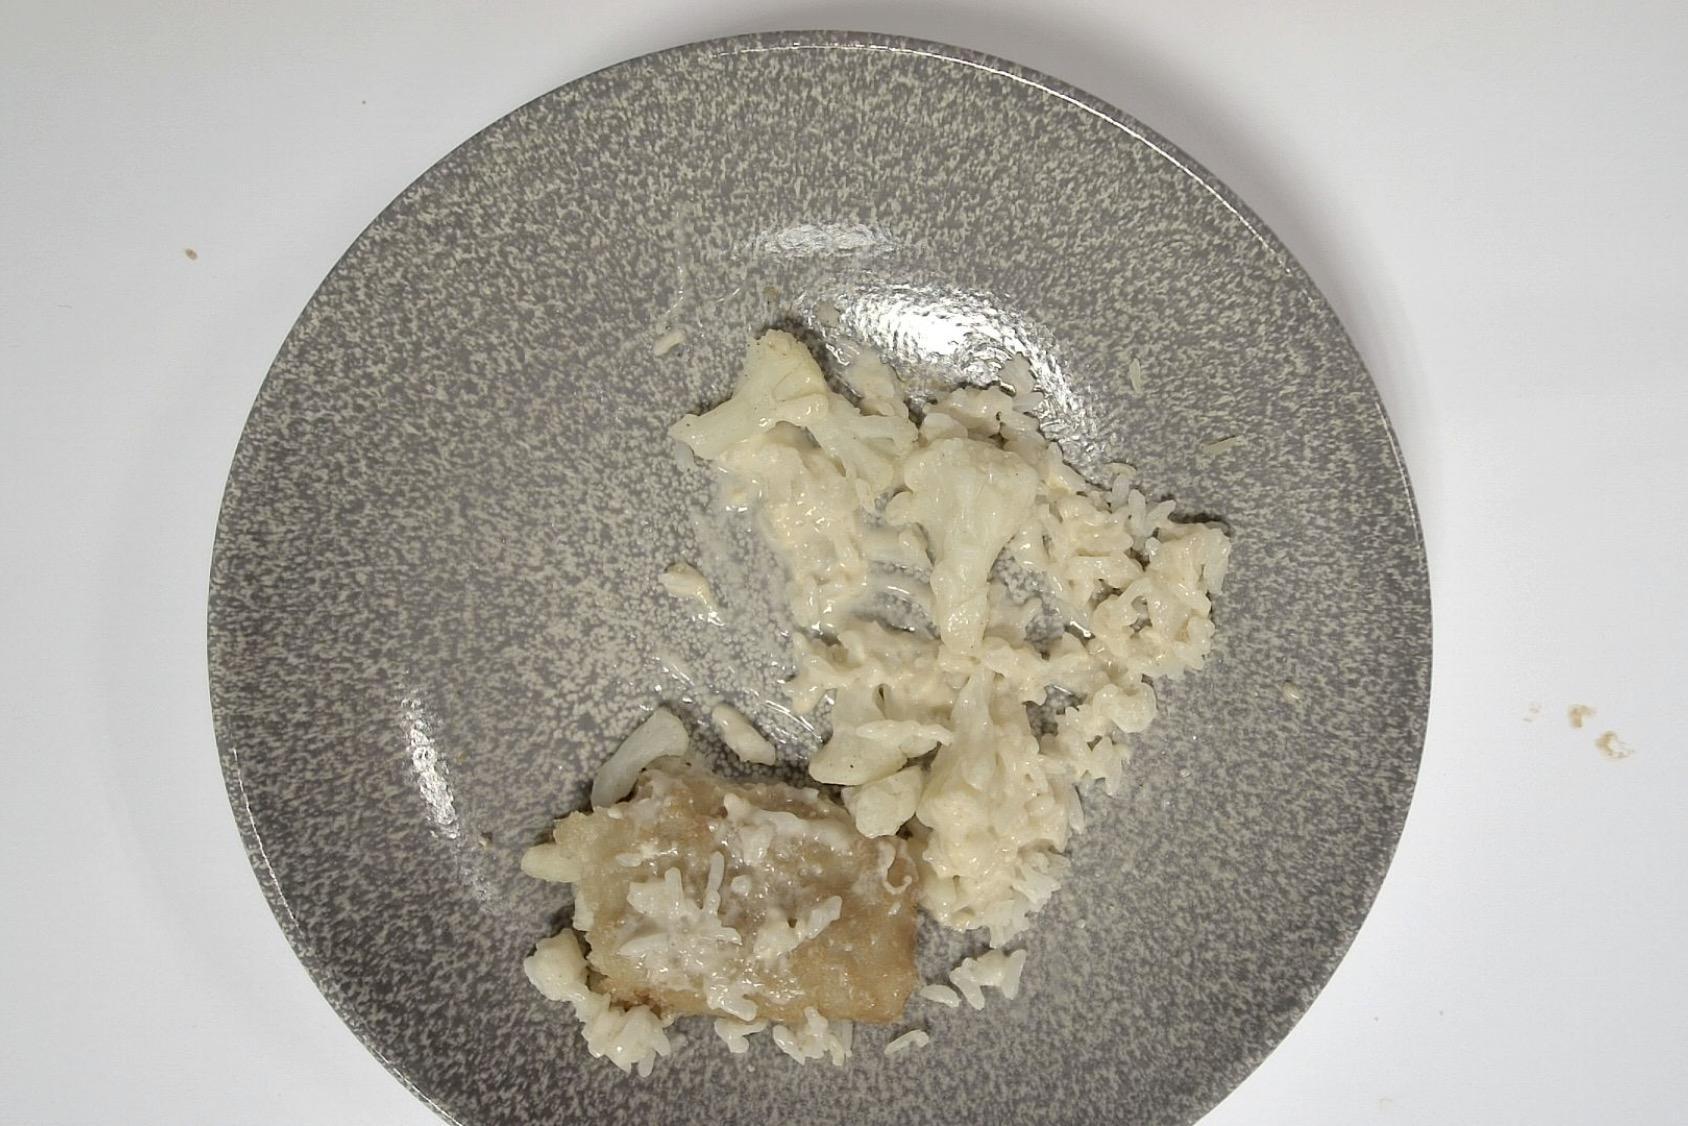
Dish: Paniertes Fischfilet mit Blumenkohl , Reis , Helle Sauce
Portion size: Normale Portion
Ingredients: rice, cauliflower, breaded-fish-fillet, light-sauce-or-white-sauce
Weight as served: 315 g
Energy as served: 307,850 kcal (1.294,350 kJ)
Fat: 11,110 g (saturated: 3,465 g)
Carbohydrates: 35,090 g (sugar: 4,415 g)
Protein: 15,550 g
Salt: 2,190 g
Weight after return: 185 g
Energy after return: 180,801 kcal